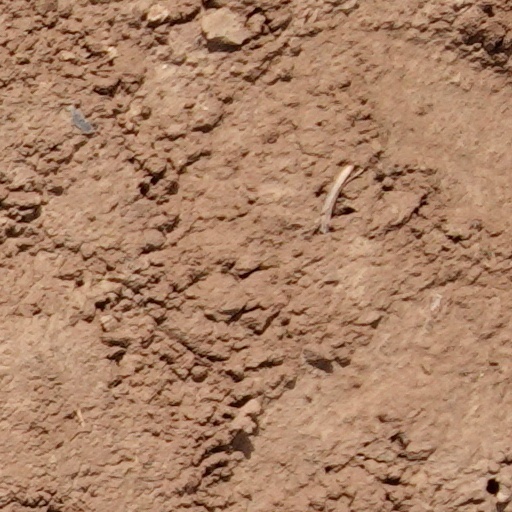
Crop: wheat